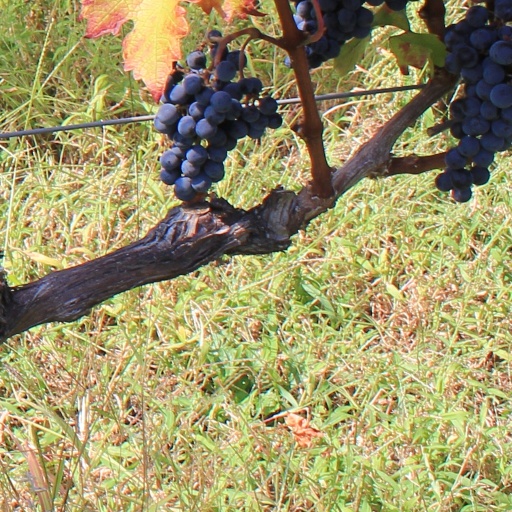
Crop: grape